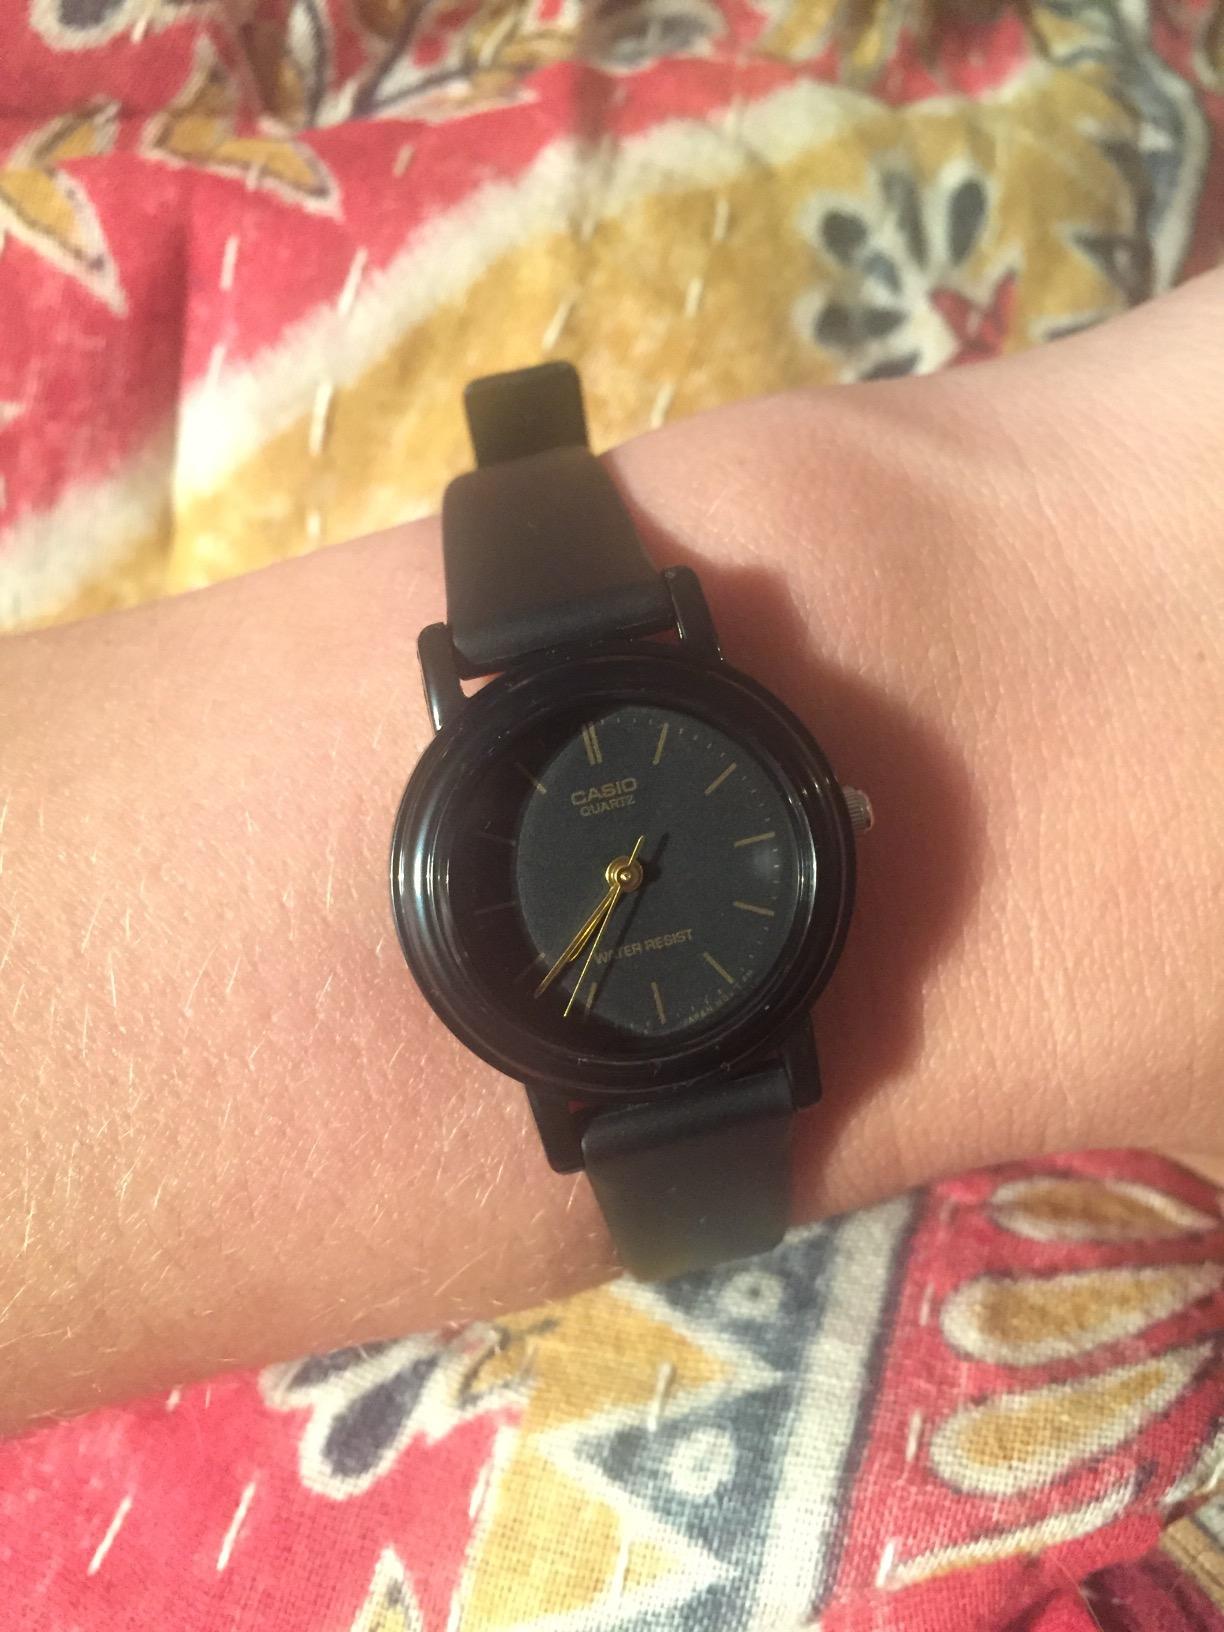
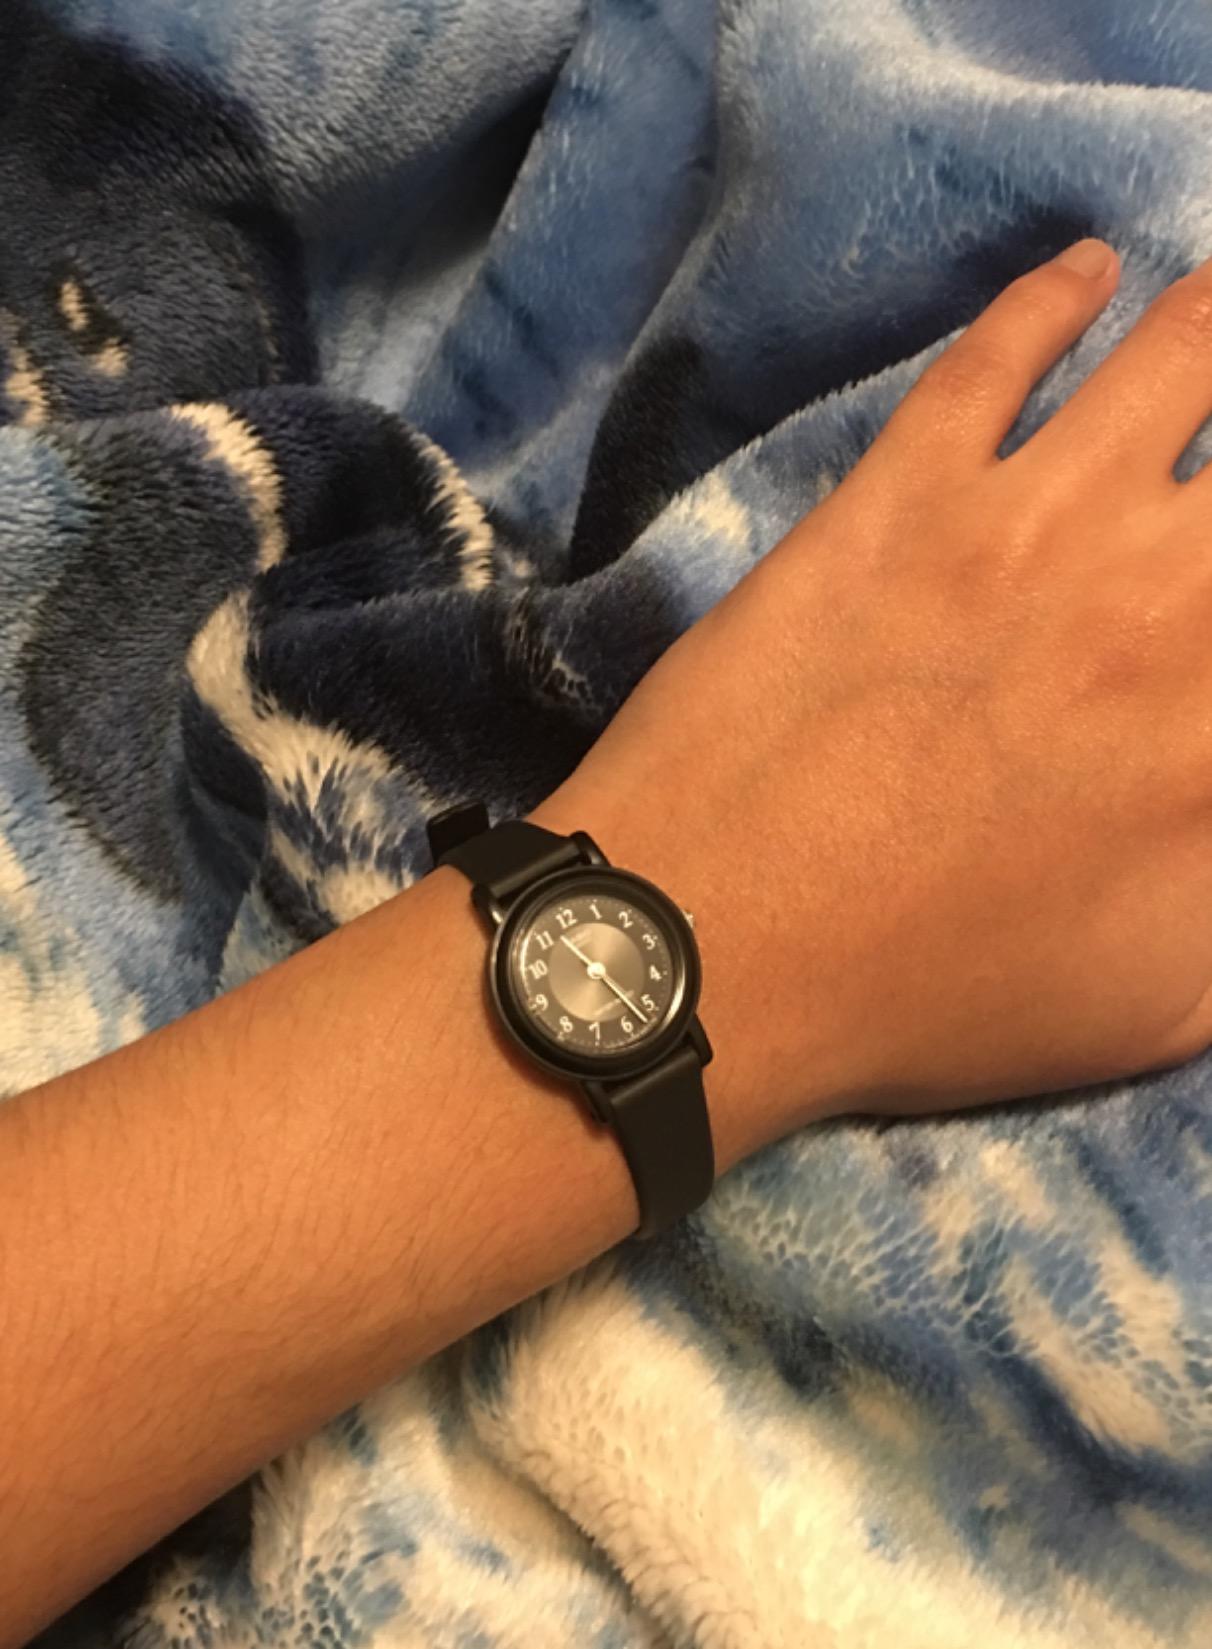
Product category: accessories_watch
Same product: no